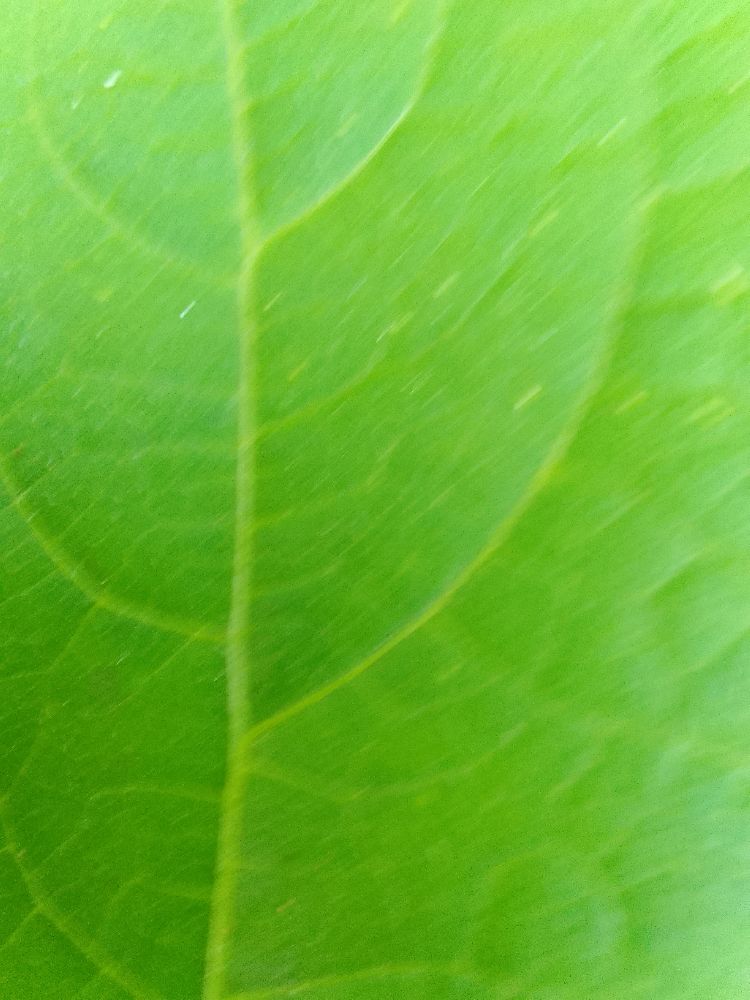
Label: healthy